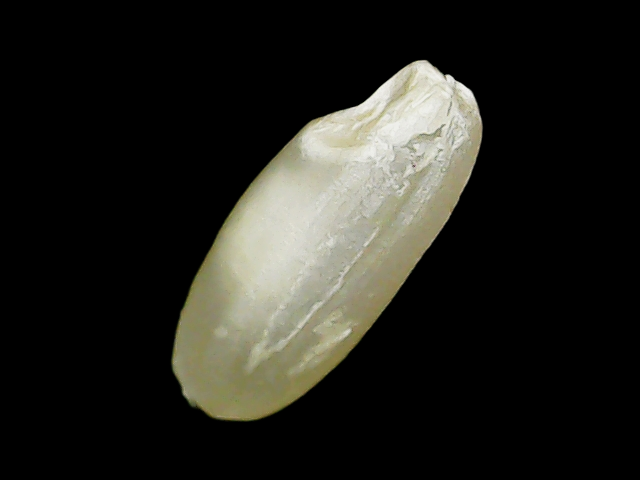
Rice variety: Binadhan10